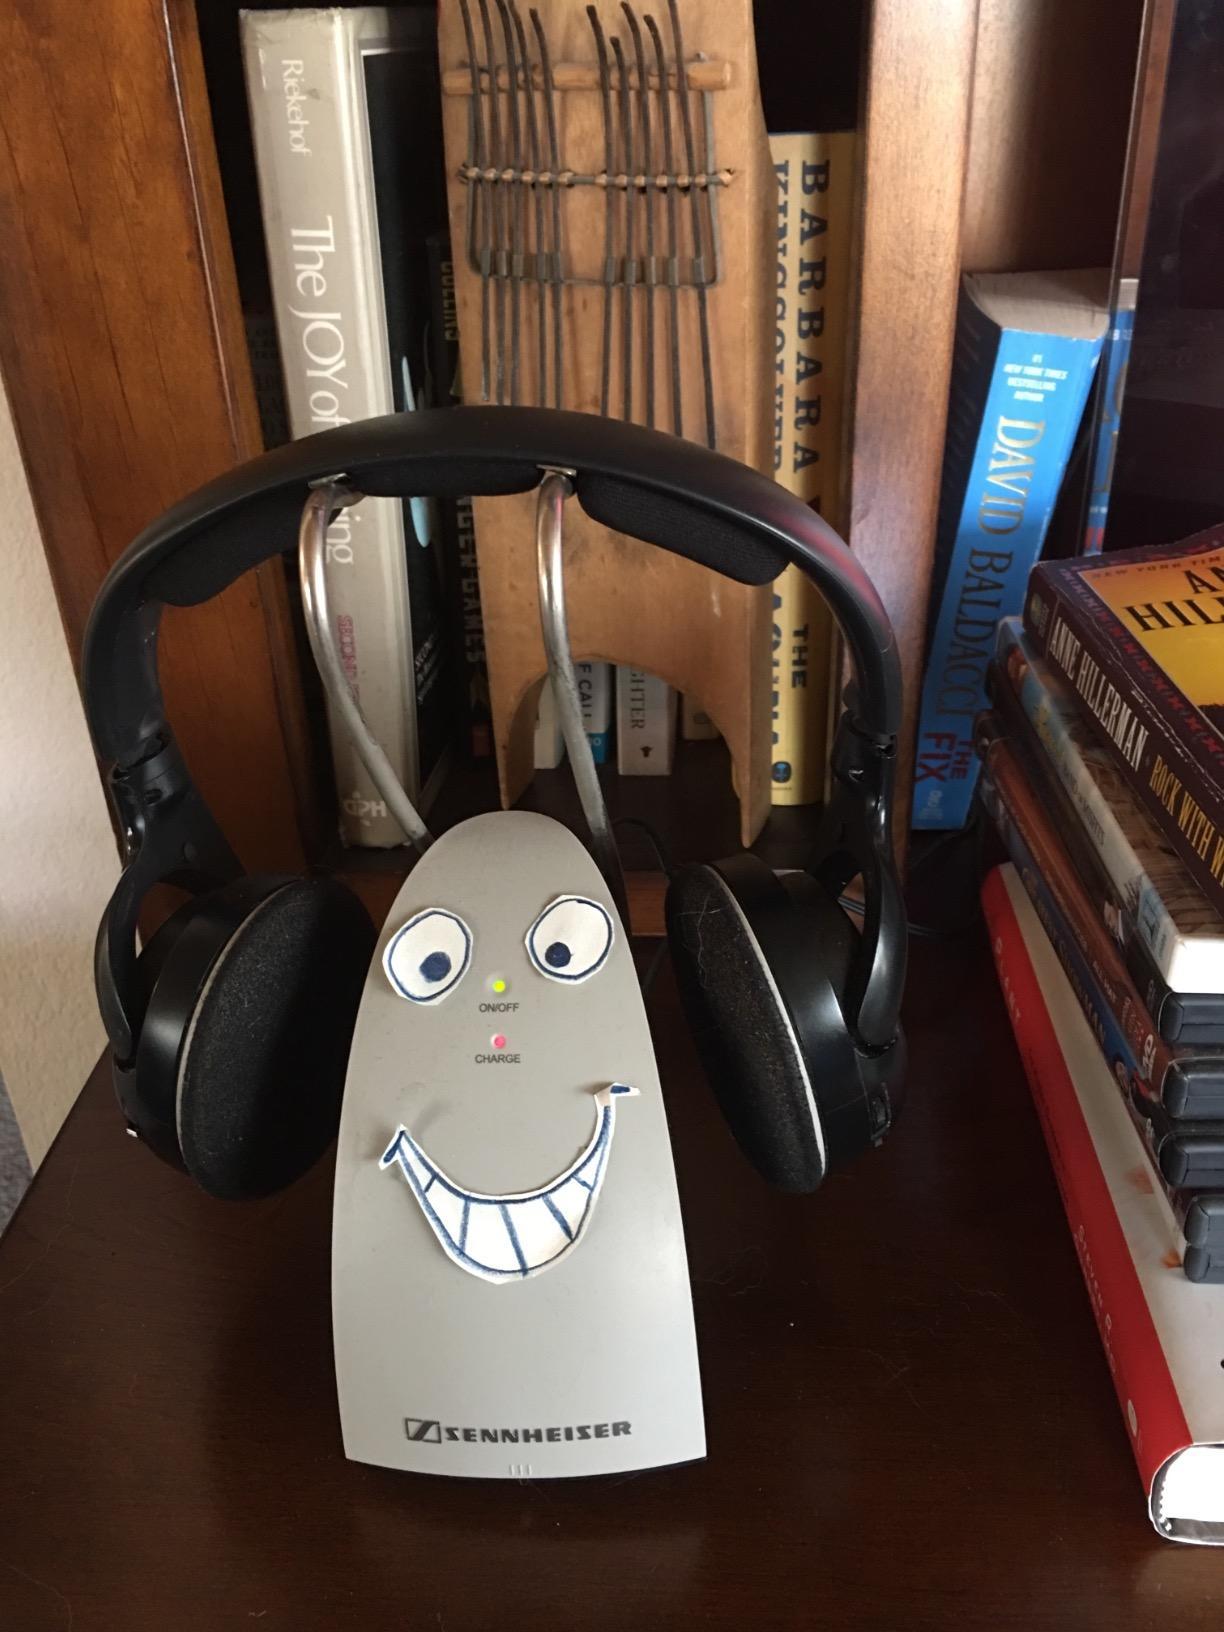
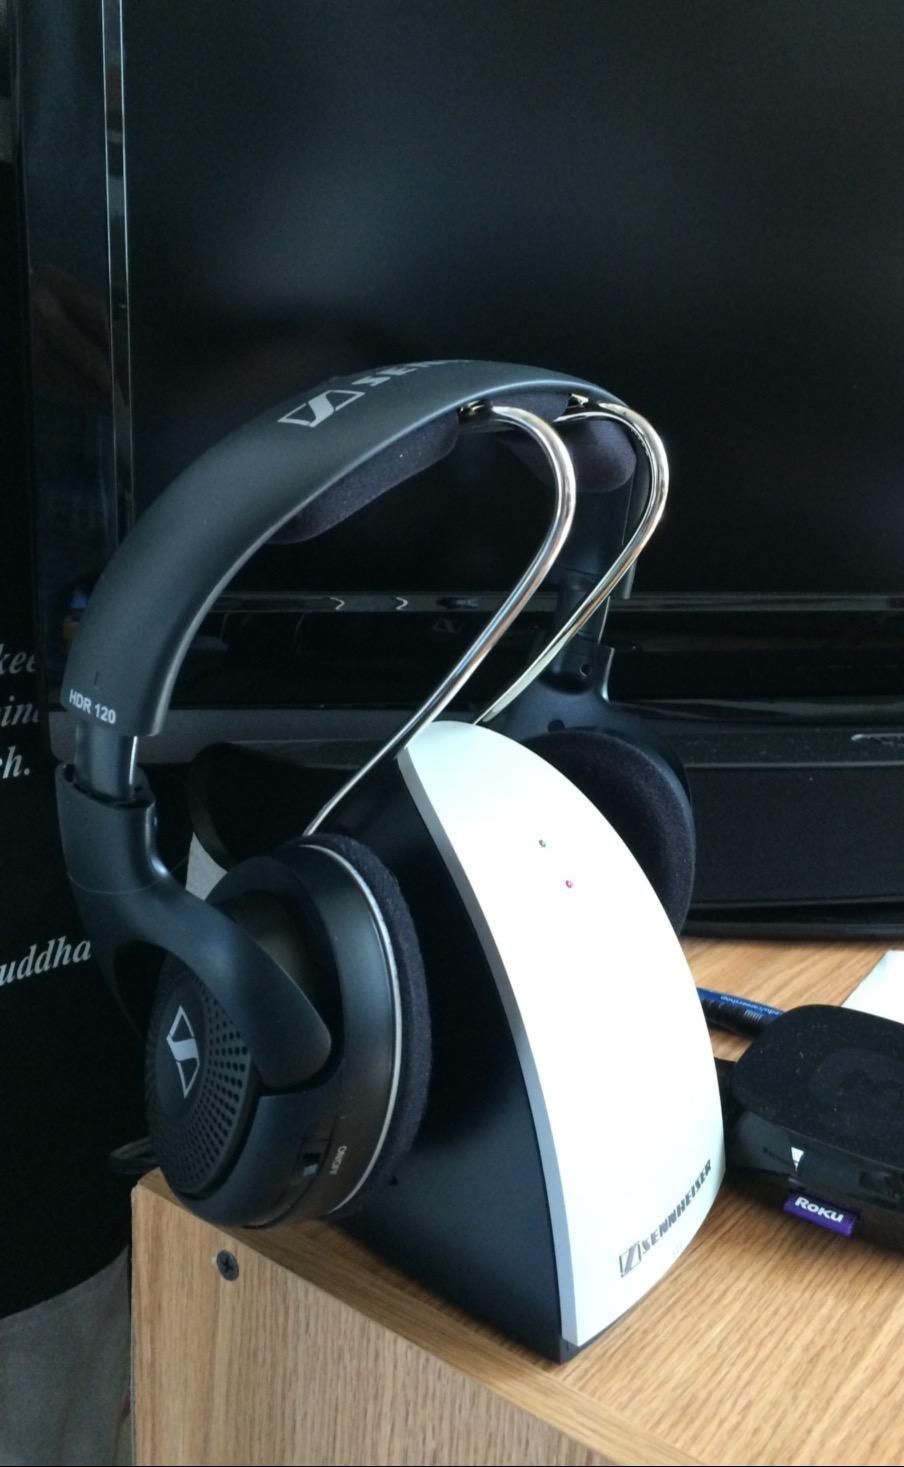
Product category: headphones
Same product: yes